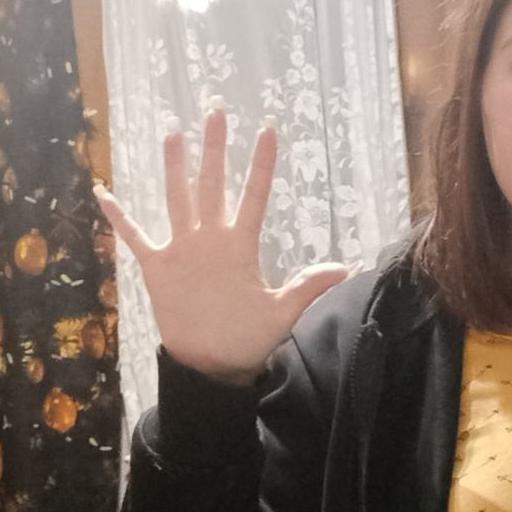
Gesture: palm